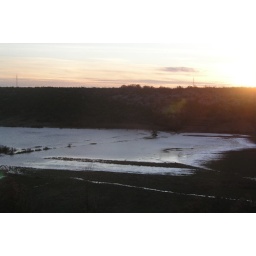
Winter lake in field near my willage. Frozen!